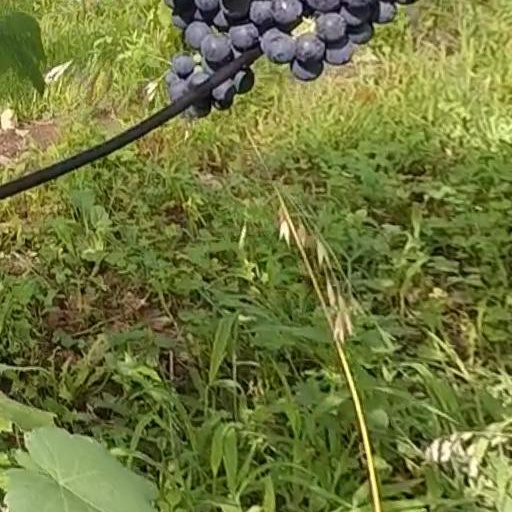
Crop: grape